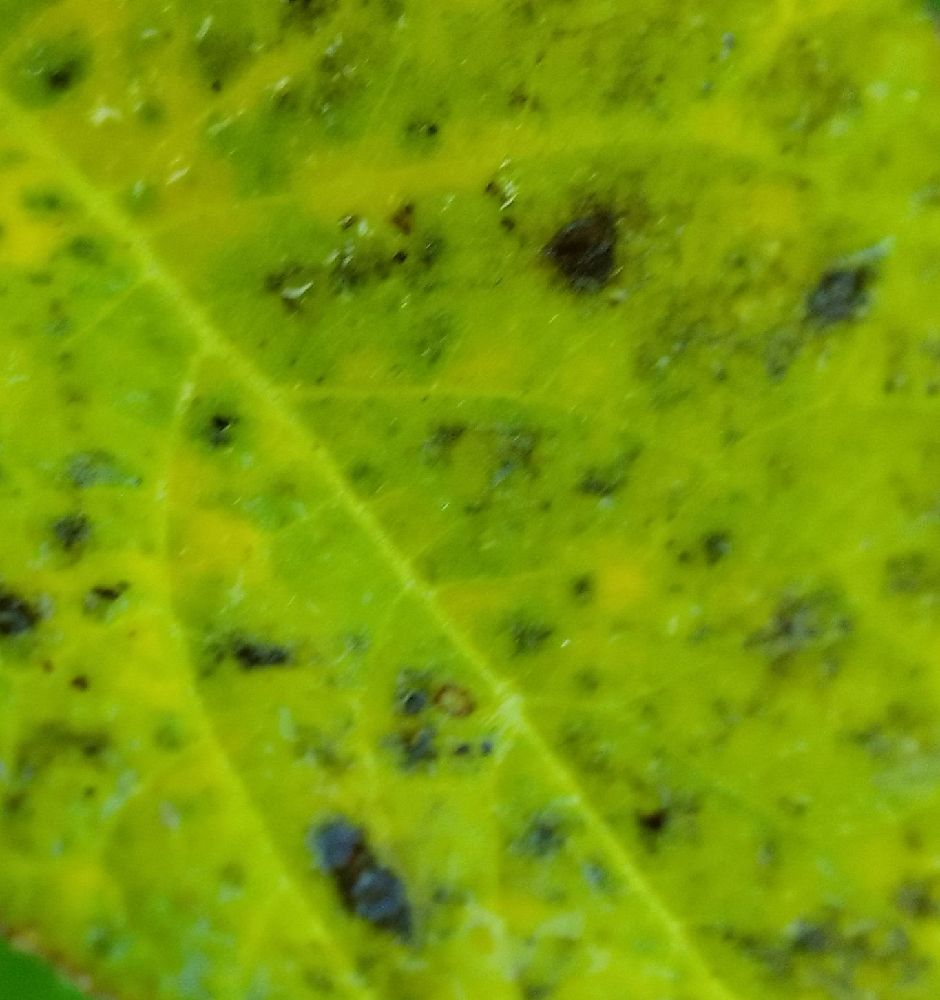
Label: Early blight